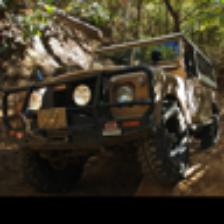
Label: NonHuman